Senbei

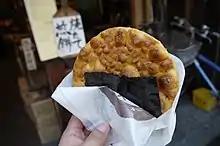
Senbei with nori wrapper

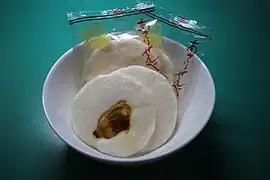
"Asari-senbei", with dried "asari" clam

Sweet "senbei" (甘味煎餅) came to Japan during the Tang dynasty, with the first recorded usage in 737 AD, and still are very similar to Tang traditional styles, originally often baked in the Kansai area, of which include the traditional "roof tile" "senbei". These include ingredients like potato and wheat flour or glutinous rice, and are similar to castella cakes, distinctly different from what most people would consider as "senbei" today, though traditional "senbei" such as this can still be found, e.g. "Iga meibutsu katayaki", in Iga City.